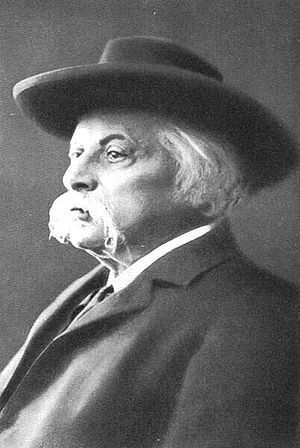
Karl Goldmark
Karl Goldmark var en østrig-ungarsk, autodidakt komponist og musikkritiker, influeret af Richard Wagner.